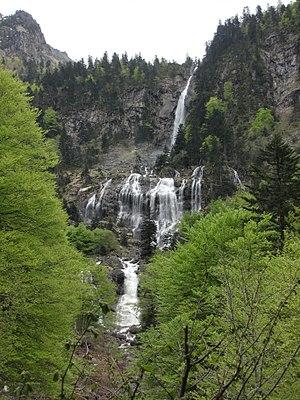
Cascade d&#39
La cascade d'Ars est une cascade naturelle des Pyrénées située dans le Couserans en Ariège, à 1 380 m d'altitude. Elle est dans le périmètre du parc naturel régional des Pyrénées ariégeoises.
Liste des fleuves, rivières et autres cours d'eau qui parcourent en partie ou en totalité le département de l'Ariège. La liste présente les cours d'eau, généralement de plus de 10 km de longueur sauf exceptions, par ordre alphabétique, par fleuves et bassin versant, par station hydrologique, puis par organisme gestionnaire ou organisme de bassin.